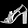
Label: Sandal